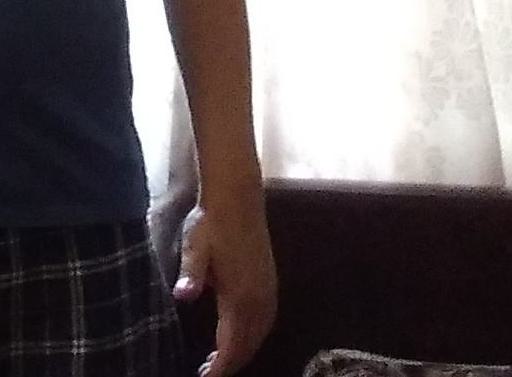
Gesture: no_gesture